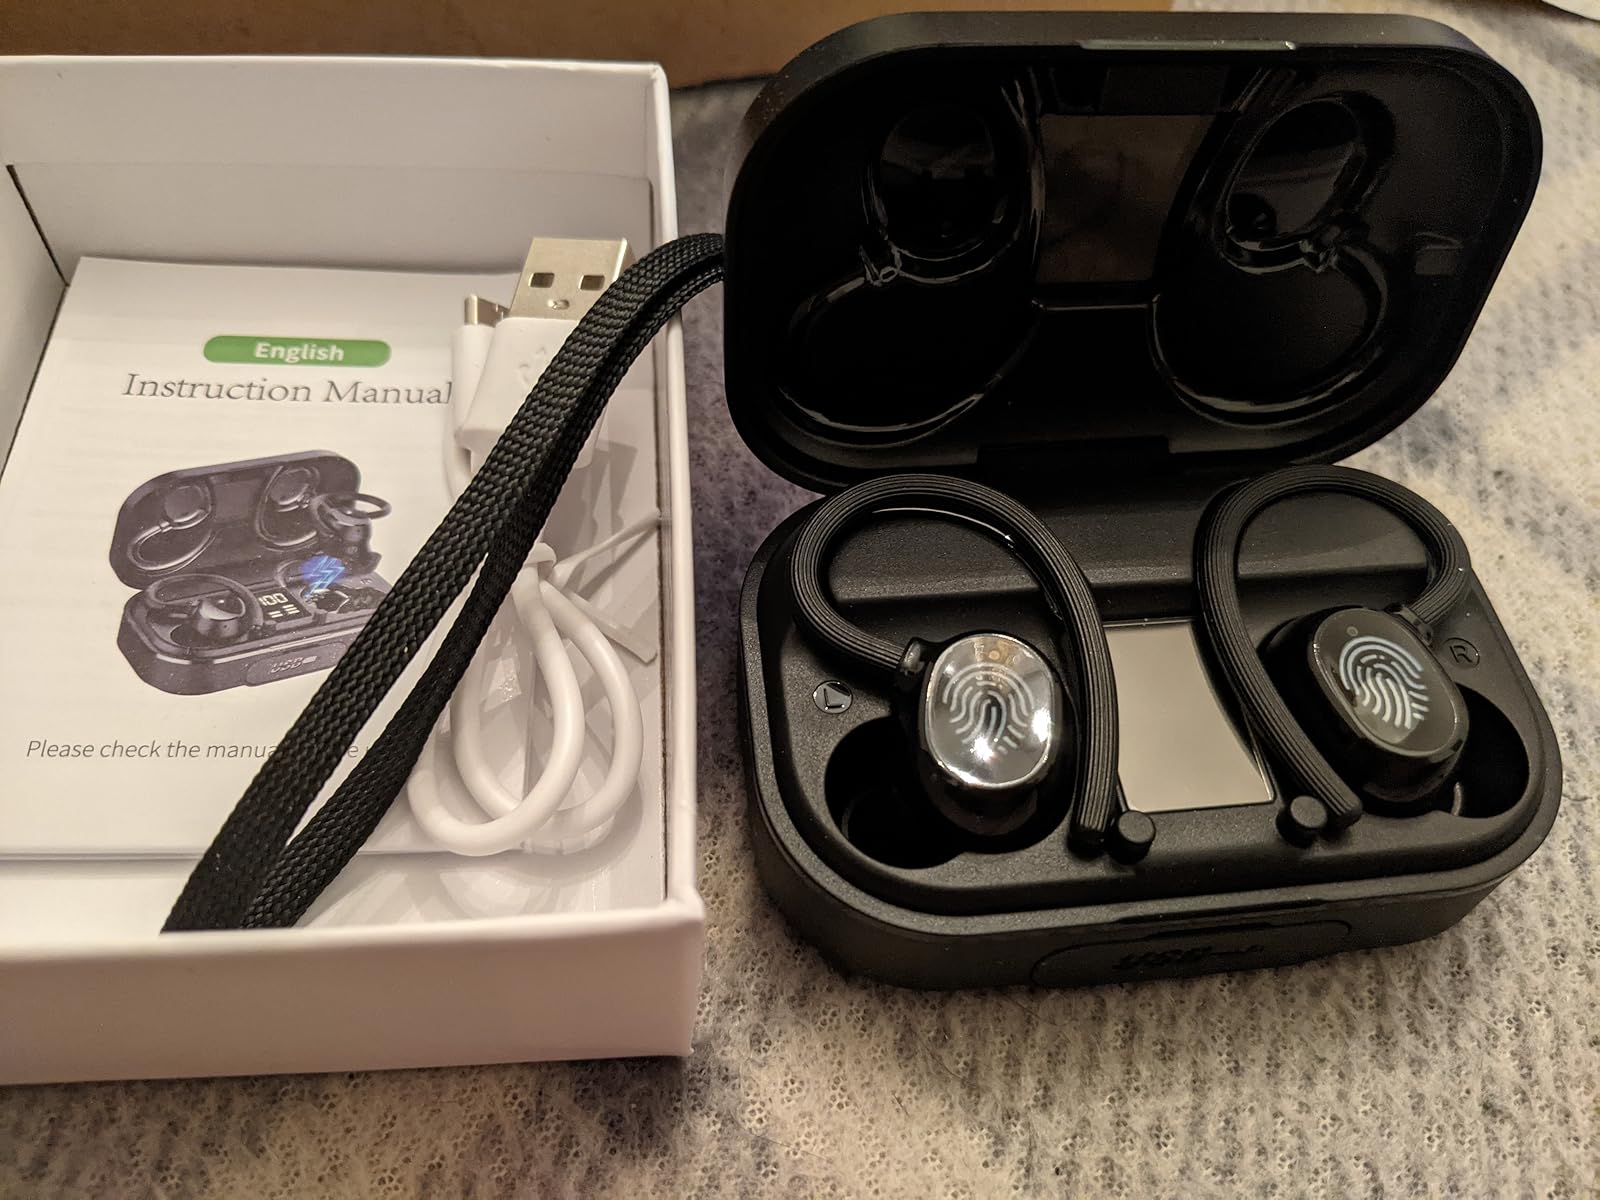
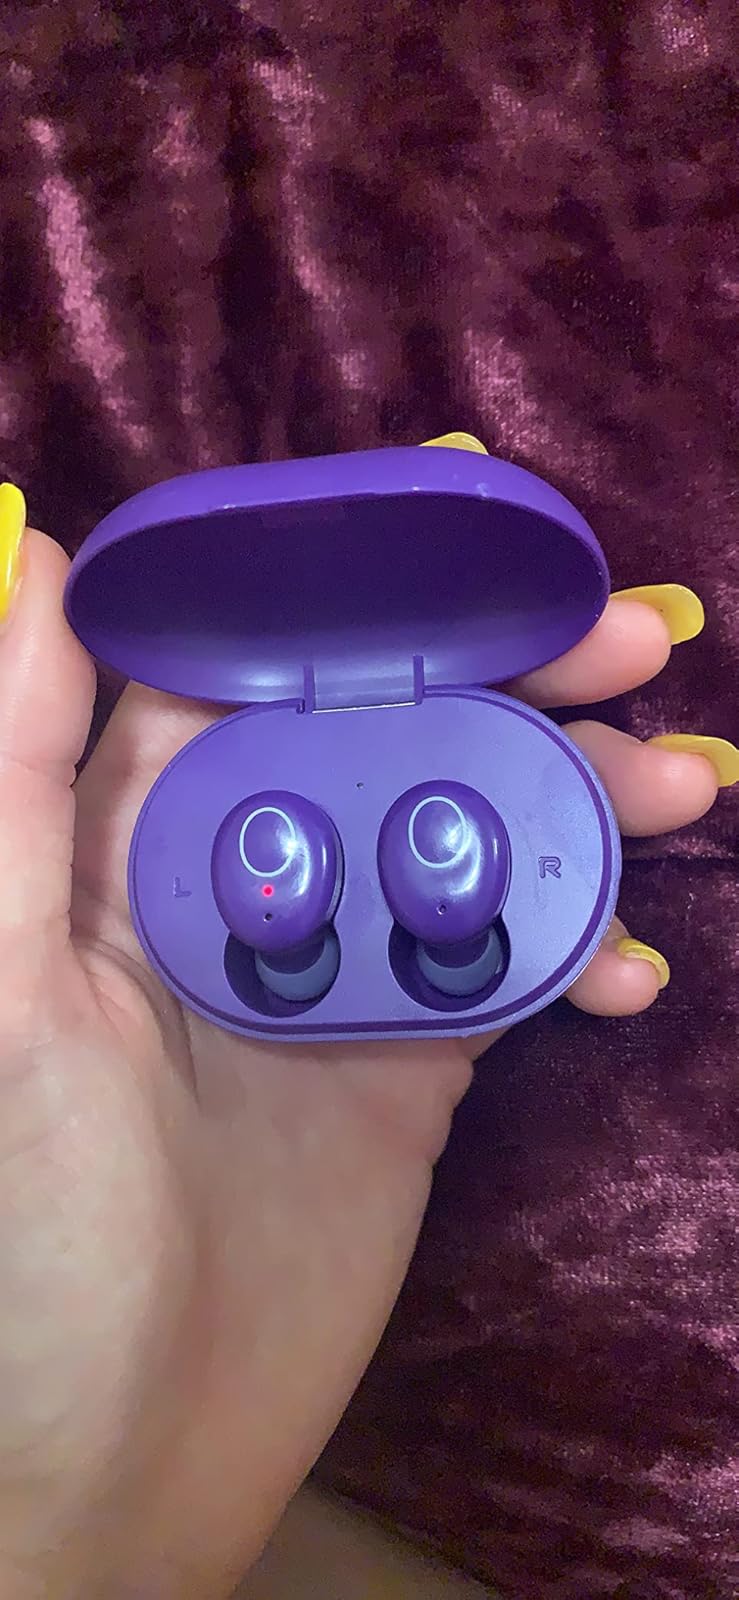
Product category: earbuds
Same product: no